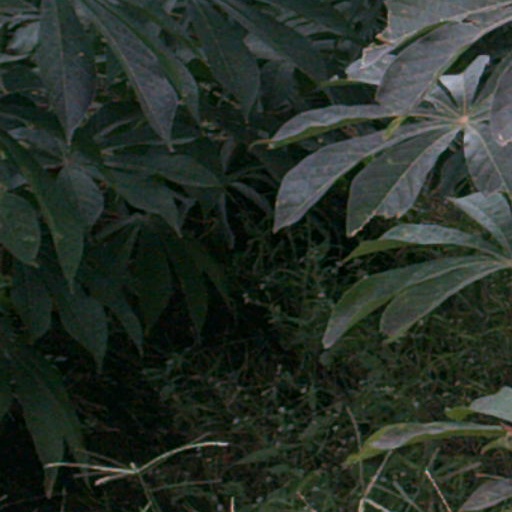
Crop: cassava